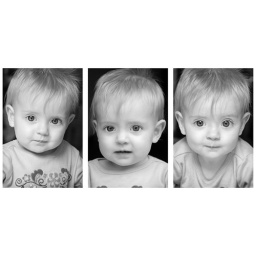
the last in the series of black and white